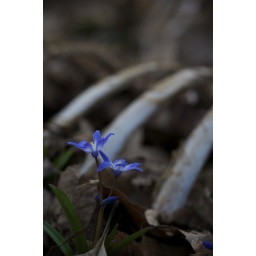
Within this rotting deer, little blue flowers were emerging..I like the irony in it all.